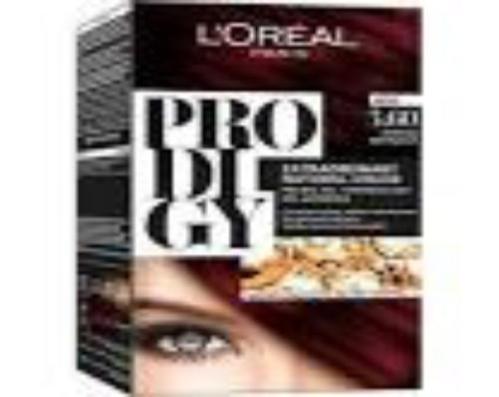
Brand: loreal
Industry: Necessities